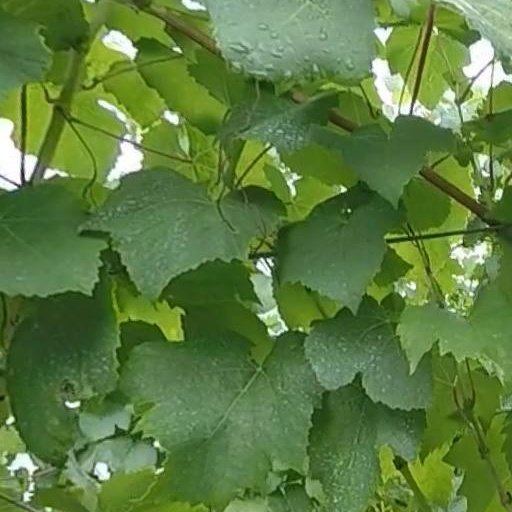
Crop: grape